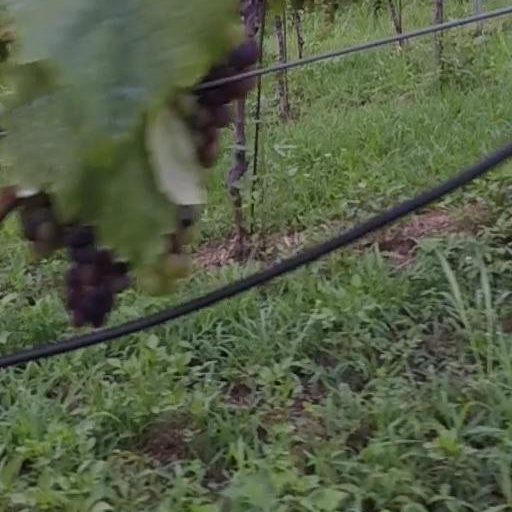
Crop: grape